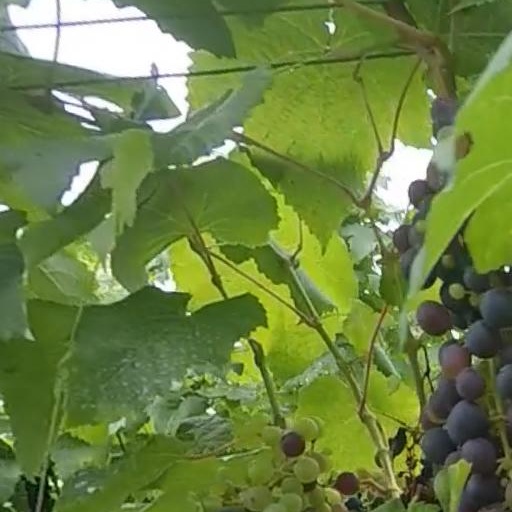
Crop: grape